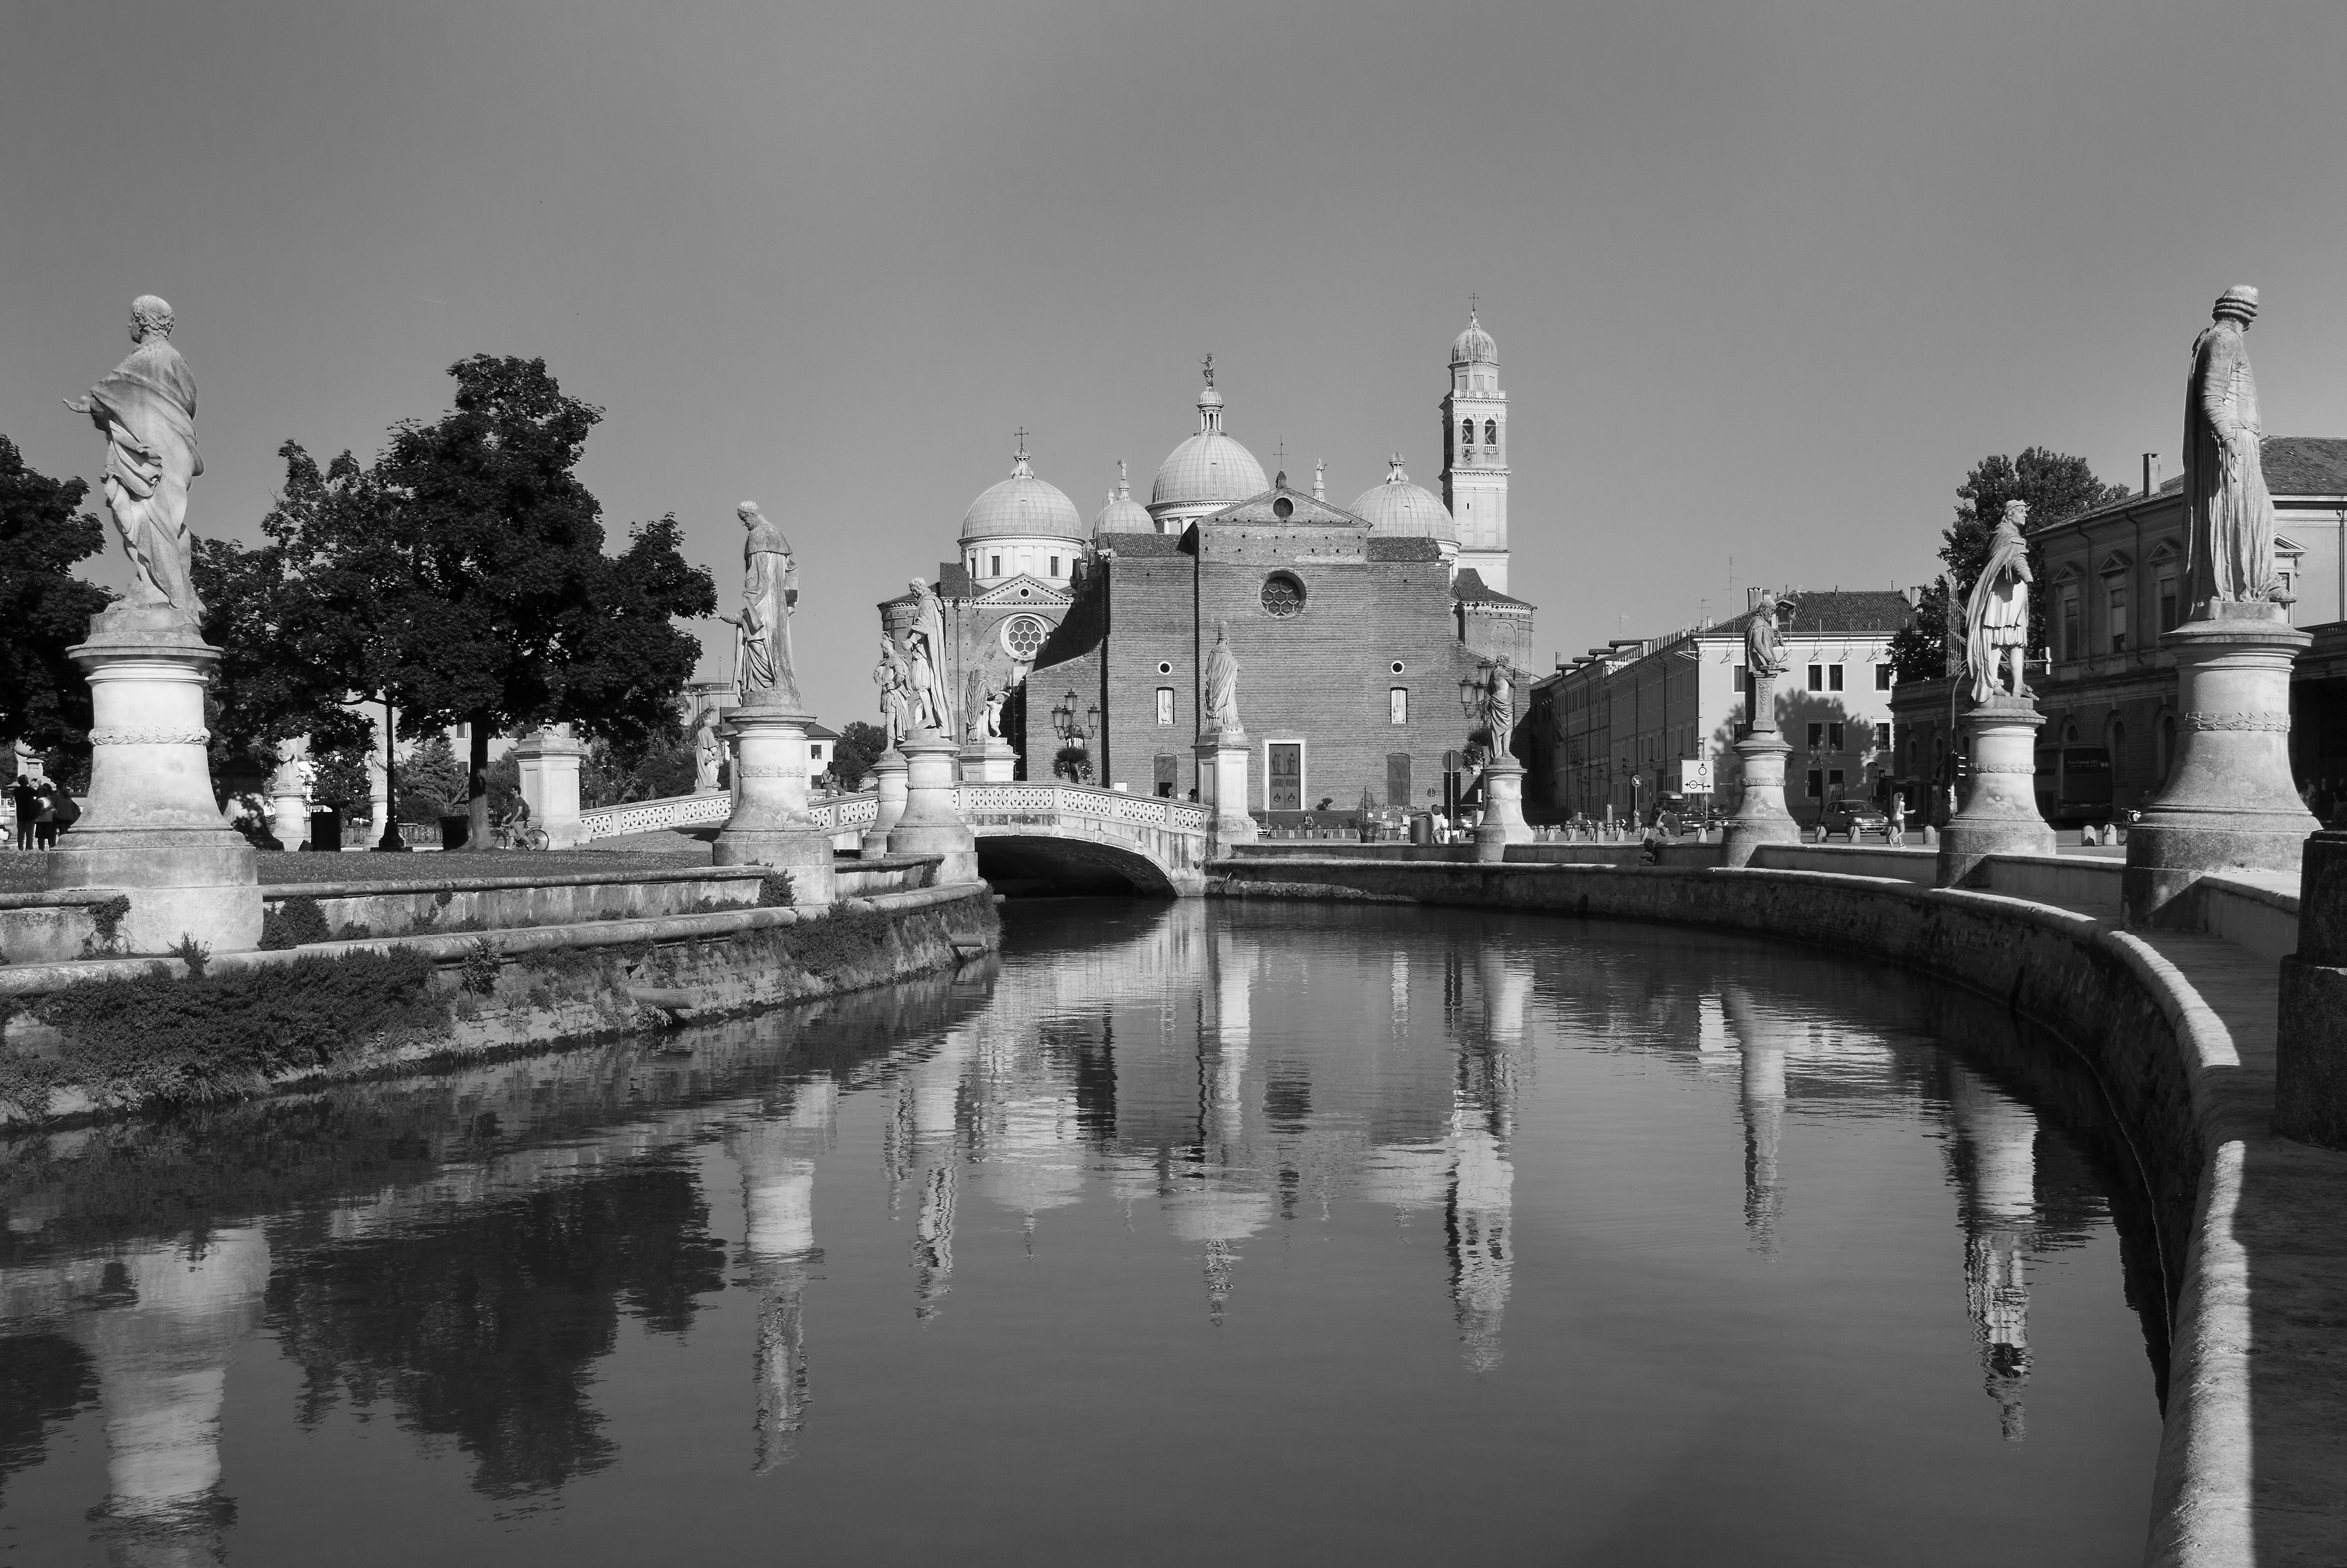
water, black and white, sunset, field, photography, canal, cityscape, reflection, square, landmark, italy, church, cathedral, monochrome, waterway, bw, valle, della, padova, pratto, monochrome photography